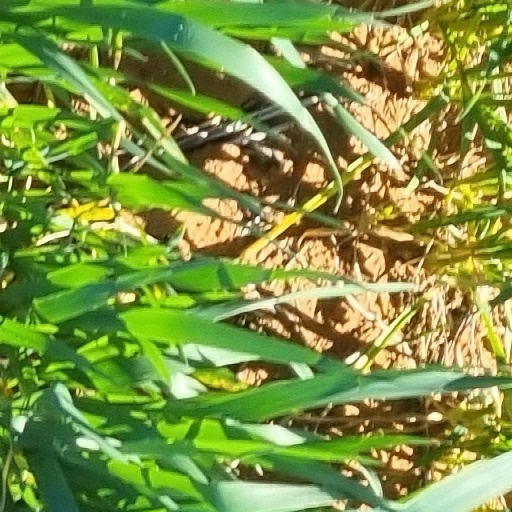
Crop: wheat